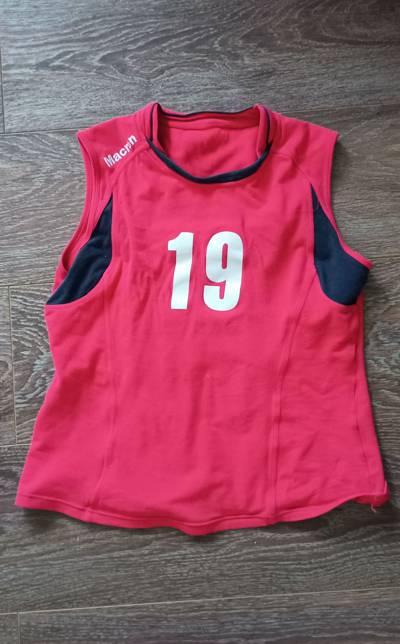
Waste category: clothes